Leandro Pereira

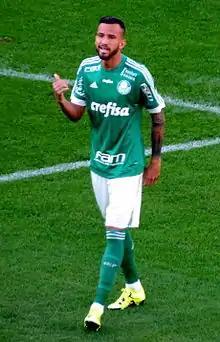
Leandro playing for Palmeiras in 2015

On 19 December 2014, after being linked with a move to Corinthians, Leandro signed a five-year deal with their fierce rivals Palmeiras. He started the 2015 season with Palmeiras playing regularly in the attack, he scored in his first match for the club in a friendly against Shandong Luneng. Leandro scored only 3 goals in 14 appearances in the Campeonato Paulista, but nonetheless helped the team reach the finals where Palmeiras lost to rivals Santos on penalties.